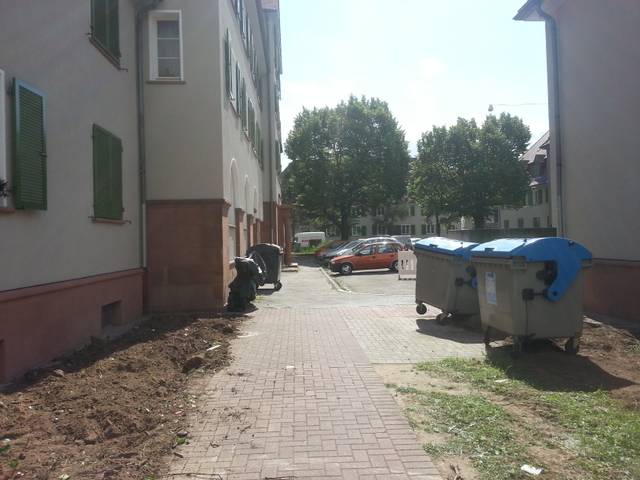
Region: Germany
Coordinates: 49.503, 8.49